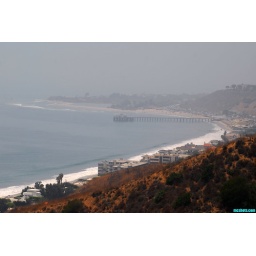
foggy mountain breakdown....a misty view of malibu pier from high upon a canyon road